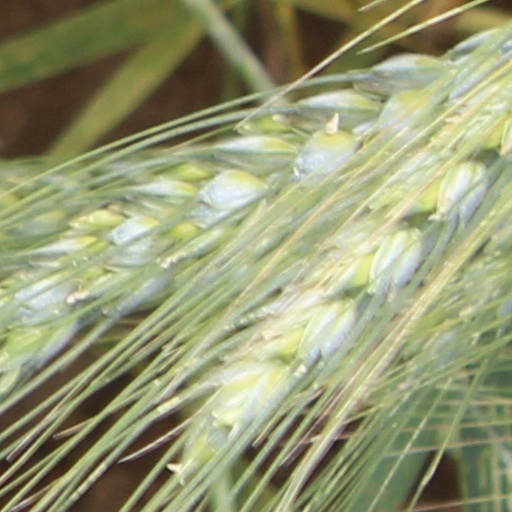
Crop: wheat